Lúthien and Beren

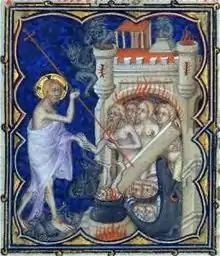
"The Harrowing of Hell", "", 14th-century illuminated manuscript for John, Duke of Berry

Robert Steed, in "Mallorn", argues that Tolkien echoes and "creatively adapts" the medieval theme of the Harrowing of Hell, in the tale of Lúthien and Beren, and in other places. The medieval tale holds that Christ spent the time between his crucifixion and resurrection down in Hell, setting the Devil's captives free with the irresistible power of his divine light. The motif, Steed suggests, involves a multi-step sequence: